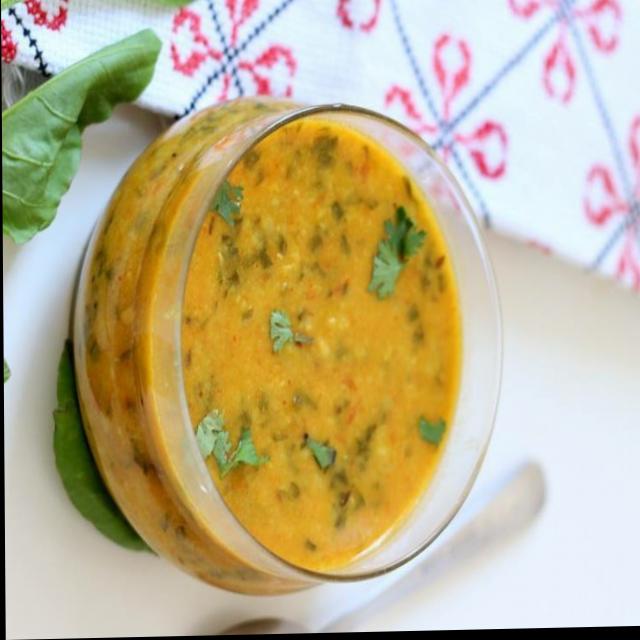
Dish: dal_makhani